Jonathan Yeo

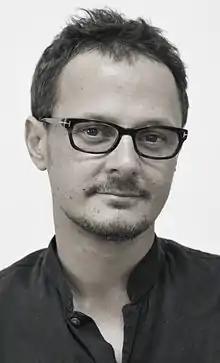
Yeo in 2012

Jonathan Yeo (born 18 December 1970) is a British contemporary artist who specializes in both traditional and experimental forms of portraiture. His most celebrated paintings include King Charles III, Malala Yousafzai, Sir David Attenborough, Dennis Hopper, and Cara Delevingne, among others. "GQ" described him as "one of the world's most in-demand portraitists."